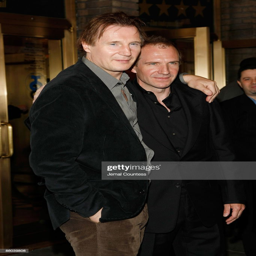
actors attend the opening night .